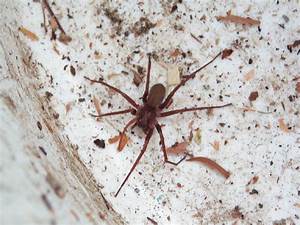
Label: spider